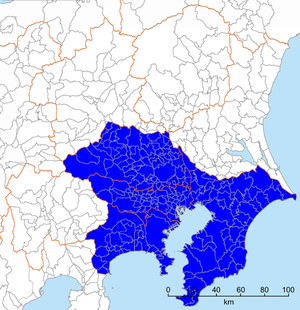
Stortokyo / Definition
Stortokyo er et storbyområde i Kantō-regionen, Japan, som består af det meste af præfekturerne Chiba, Kanagawa, Saitama og Tokyo-præfekturet. På japansk har området flere navne: Hovedstadsregionen, En Metropolis og andre.